Richard Enright

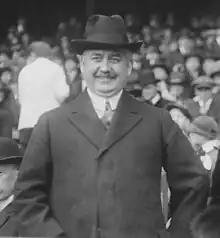
Enright in 1918

Richard Edward Enright (August 30, 1871 – September 4, 1953) was an American law enforcement officer, detective, and crime writer and served as NYPD Police Commissioner from 1918 until 1925. He was the first man to rise from the rank-and-file to assume command of the NYPD and, until the appointment of Lewis Joseph Valentine, he was the longest serving commissioner.